Beauvais (brand)

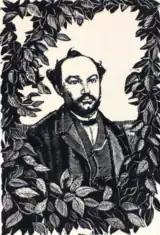
H. D. Beauvais

Beauvais was founded by and is named for Jean Baptiste Desiré Beauvais. He was born in Paris but came to Denmark with his family in 1846. The family was on the way to Russia but ended up settling in Copenhagen where his father opened a charcuterie store on Østergade. Jean Desiré Beauvais established a production of canned food on his father's estate in Vangede in 1850. The products were mainly sold to the Royal Danish Navy. The company relocated to Store Kongensgade in 1865 and was also engaged in the import and export of canned food. Beauvais passed the management of the company over to his two sons in 1885 and it was converted into a limited company ("aktieselskab") after his death.